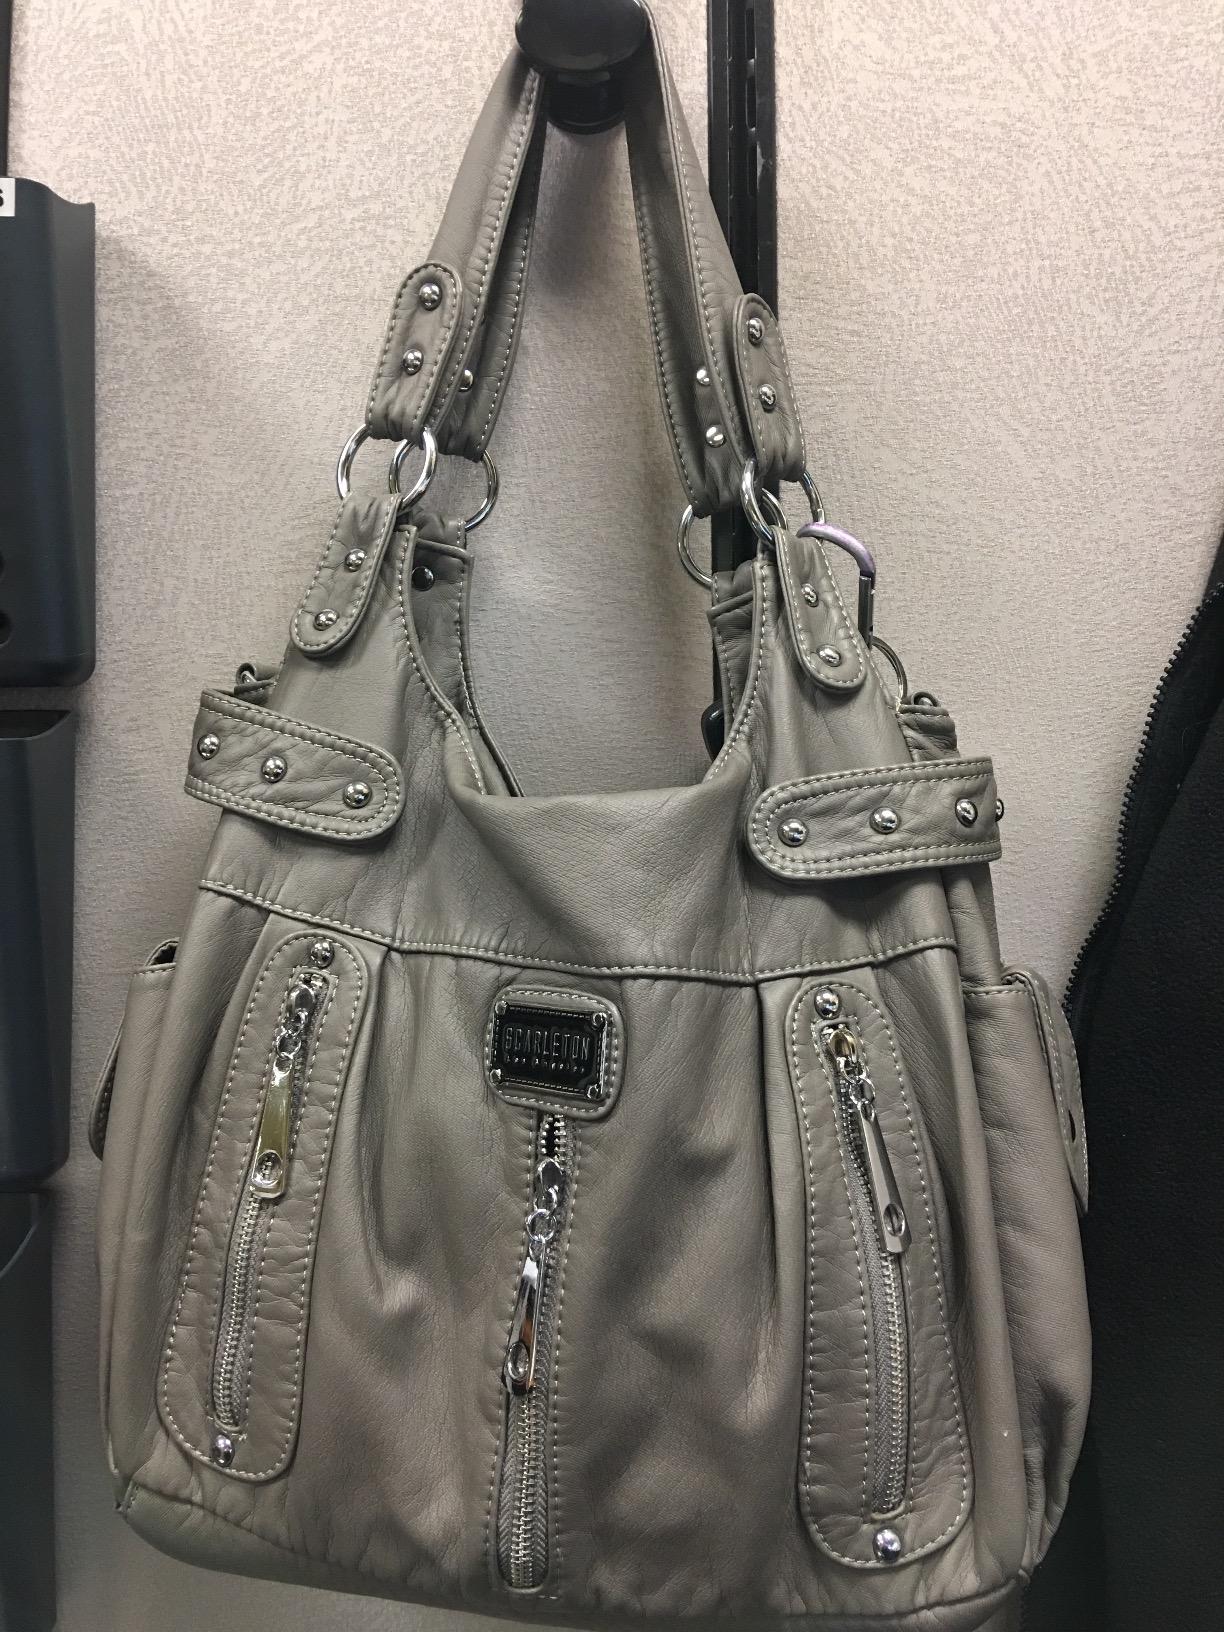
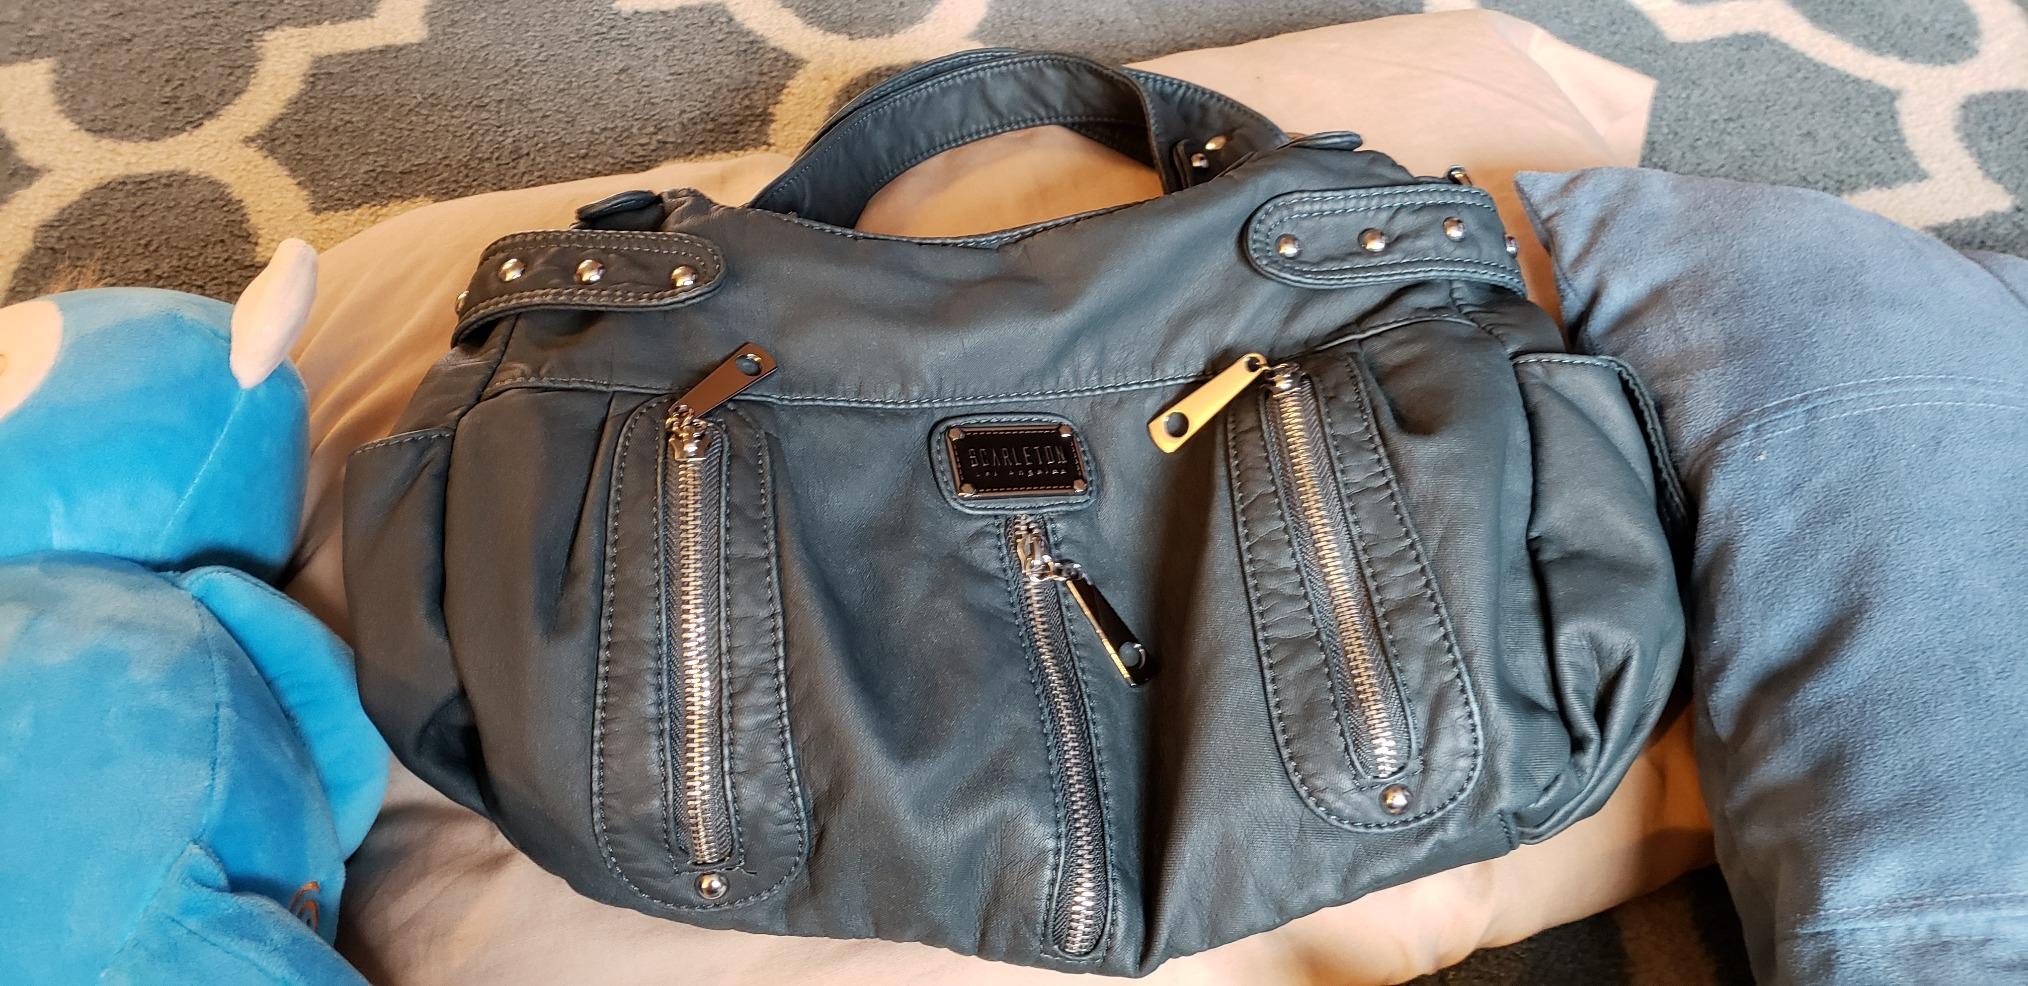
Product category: accessories_handbag
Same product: no